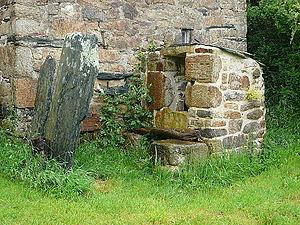
Botmeur [bɔtmœʁ] est une commune française du département du Finistère et de la région Bretagne ; elle fait partie de Monts d'Arrée Communauté.